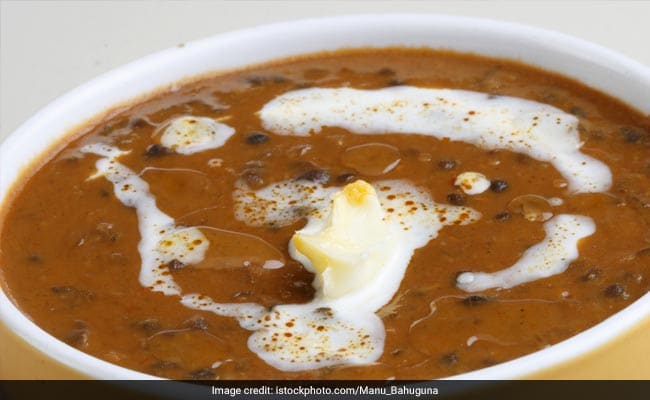
Dish: dal_makhani